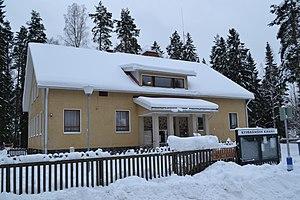
Cet article recense les églises évangéliques-luthériennes de Finlande.